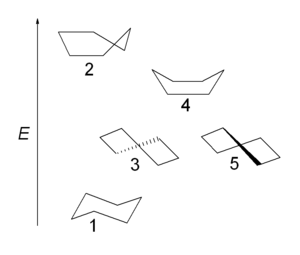
Cyklohexans konformation / Bådkonformationen
cyclohexane universe: 1 chair, 2 half-chair, 3 twist-boat, 4 boat
Cyclohexans konformation er et meget studeret emne i organisk kemi på grund af det komplekse samspil mellem de forskellige konformationer af cyclohexan og derivater. Forskellige konformationer kan have forskellige egenskaber, herunder stabilitet og kemisk reaktivitet.